Mazamorra

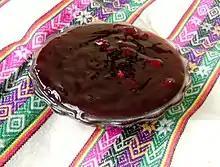
Peruvian purple

Purple in Peru is made with a local variety of maize, purple corn, rich in anthocyanin which gives the a deep purple color. The maize is cooked with pineapple, cinnamon and sweet potato flour. This dish is made specially in October for the celebrations of the Lord of Miracles day 333. This purple corn is also used to make chicha morada, a sweet beverage.